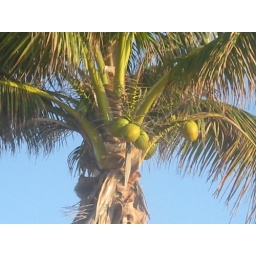
A second coconut palm tree by our house